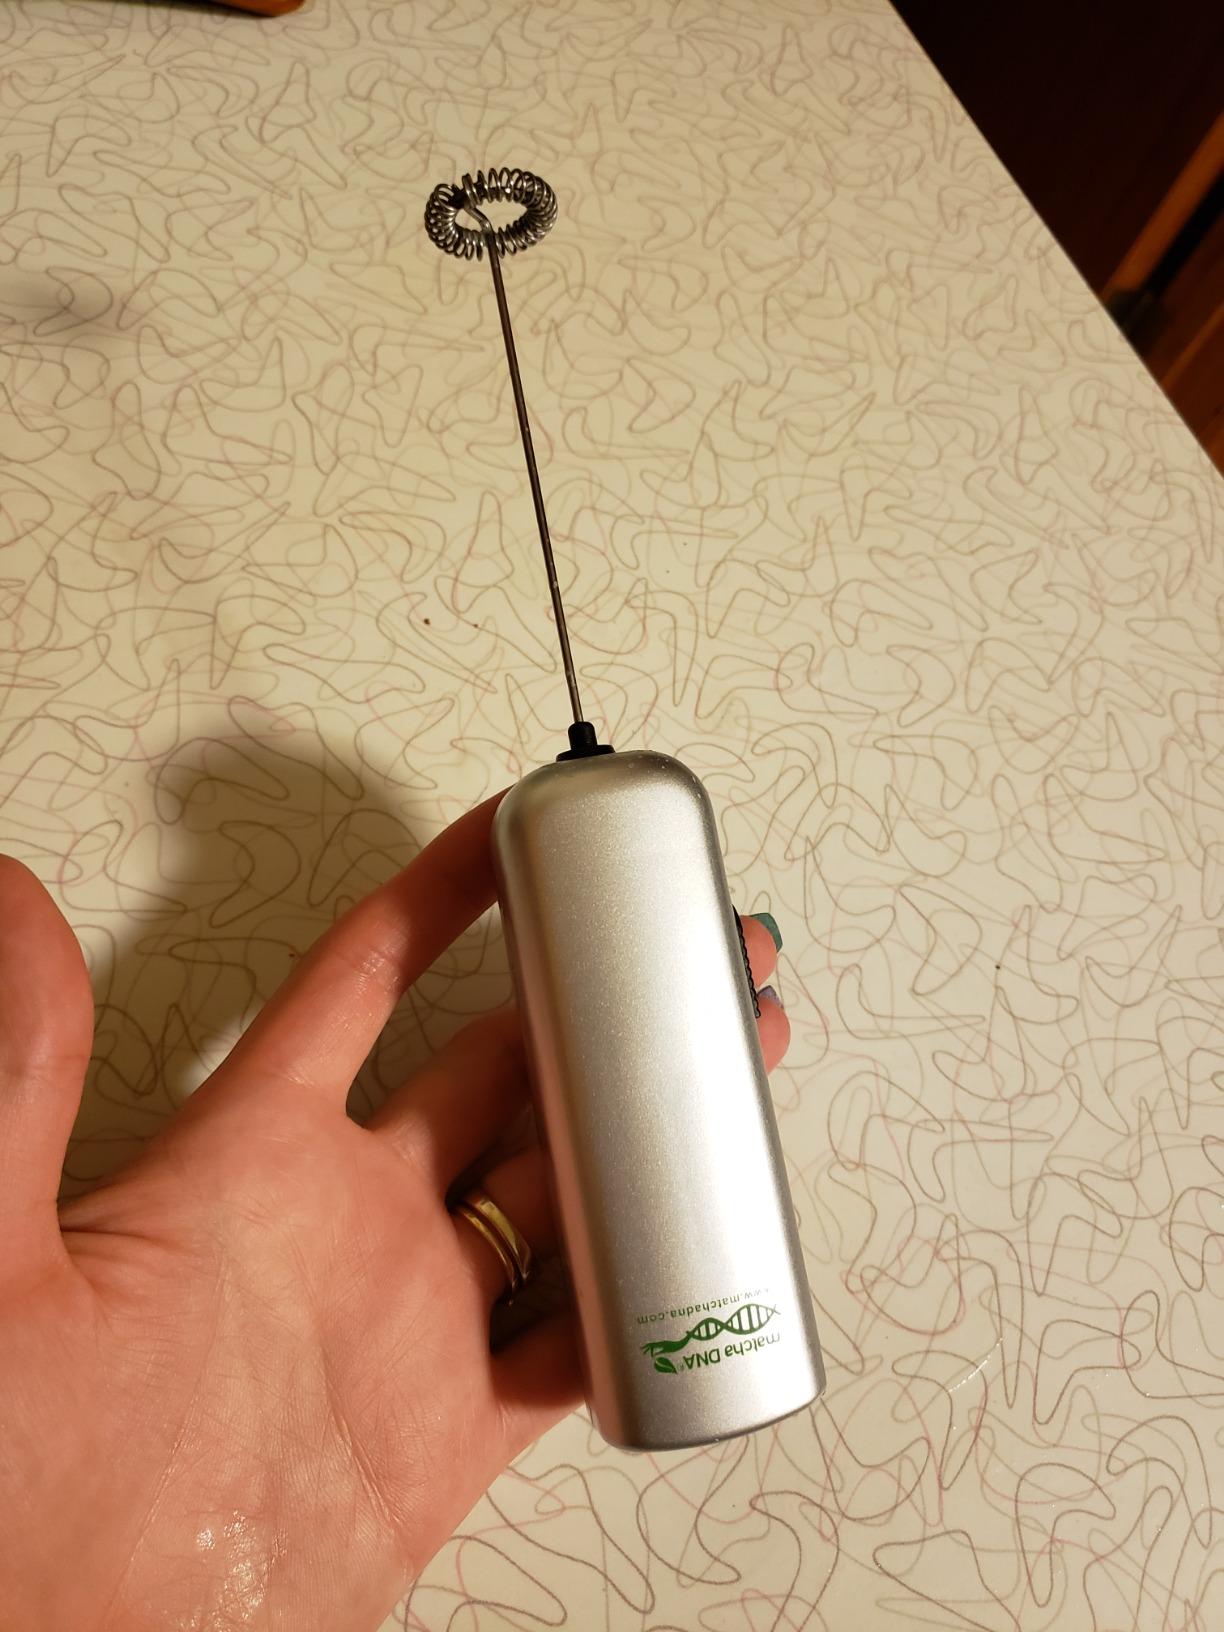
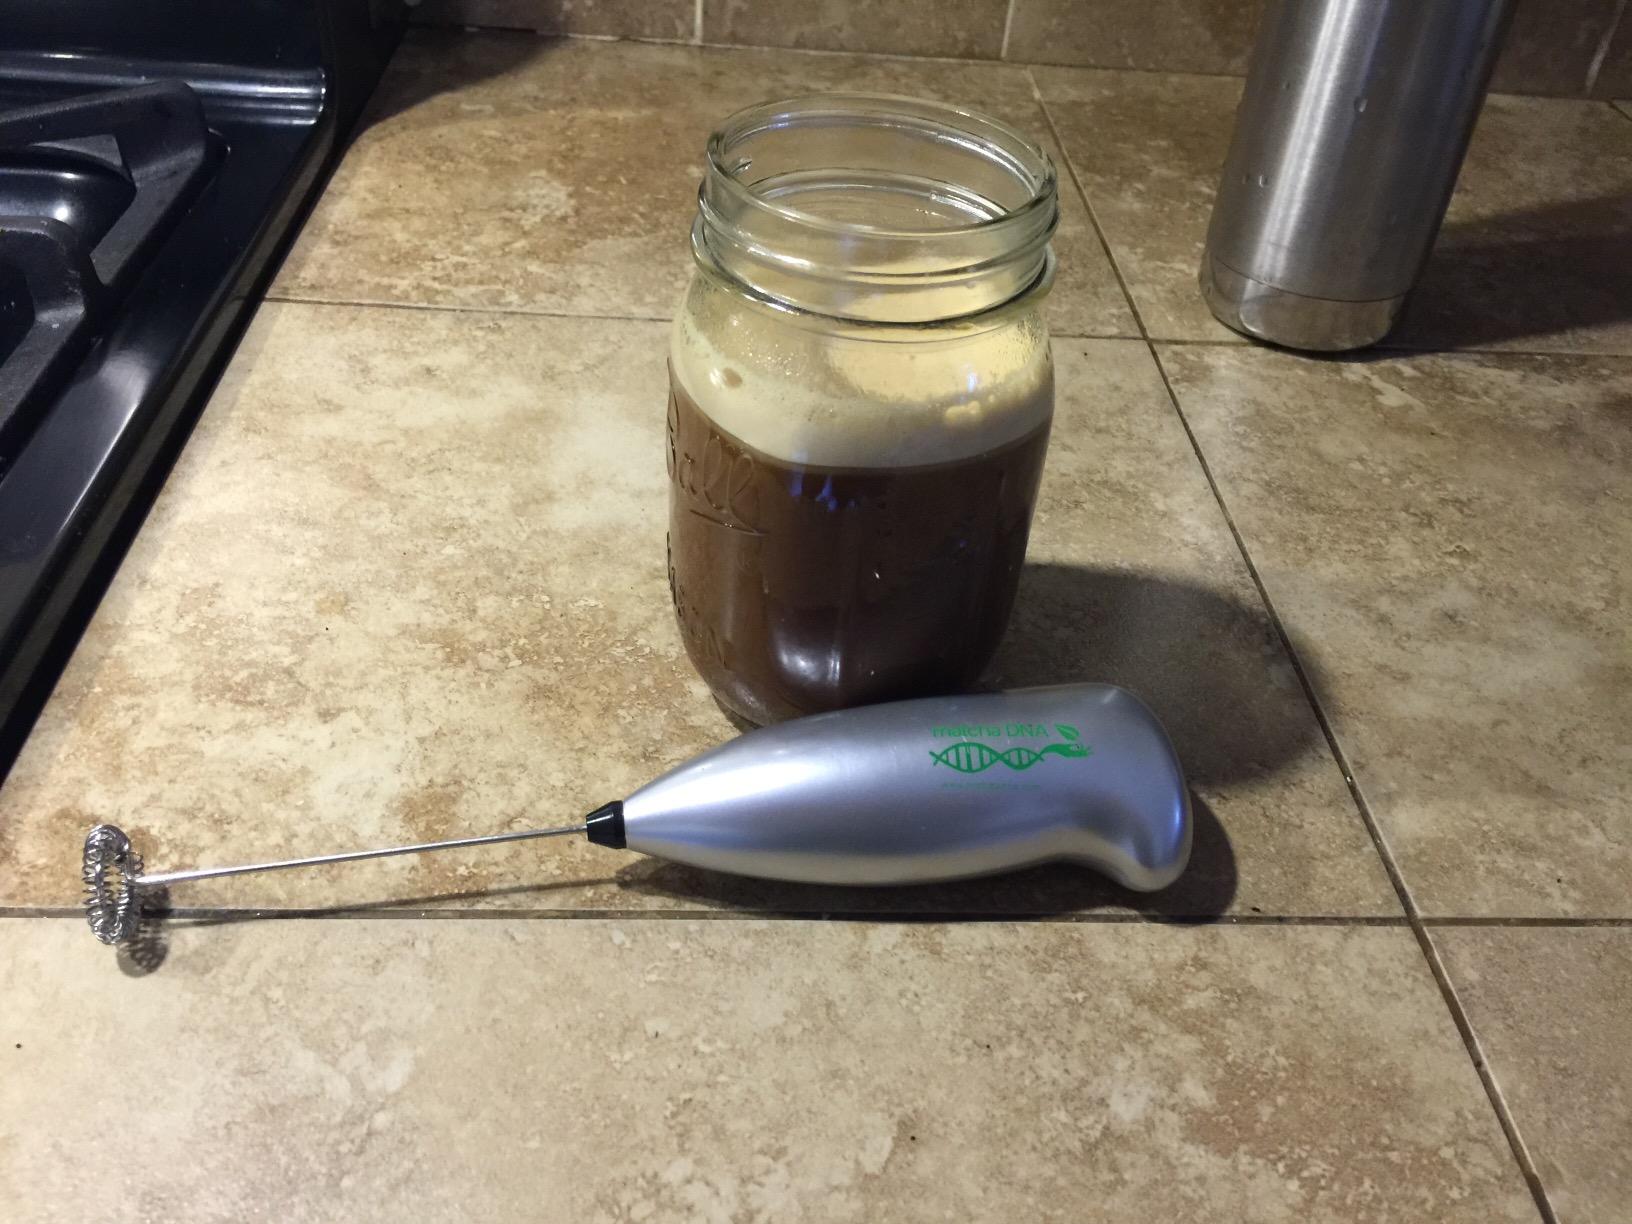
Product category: items_mixer
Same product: no